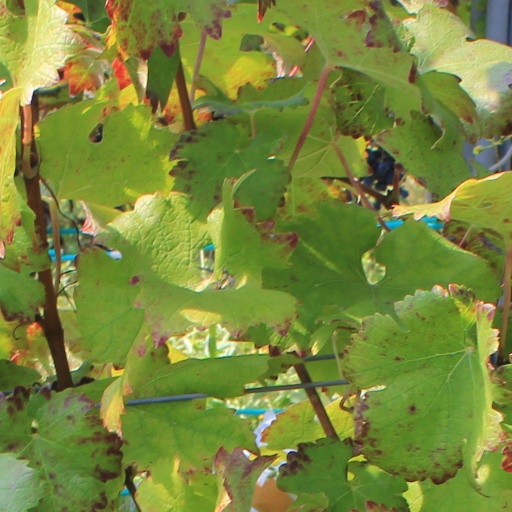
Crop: grape